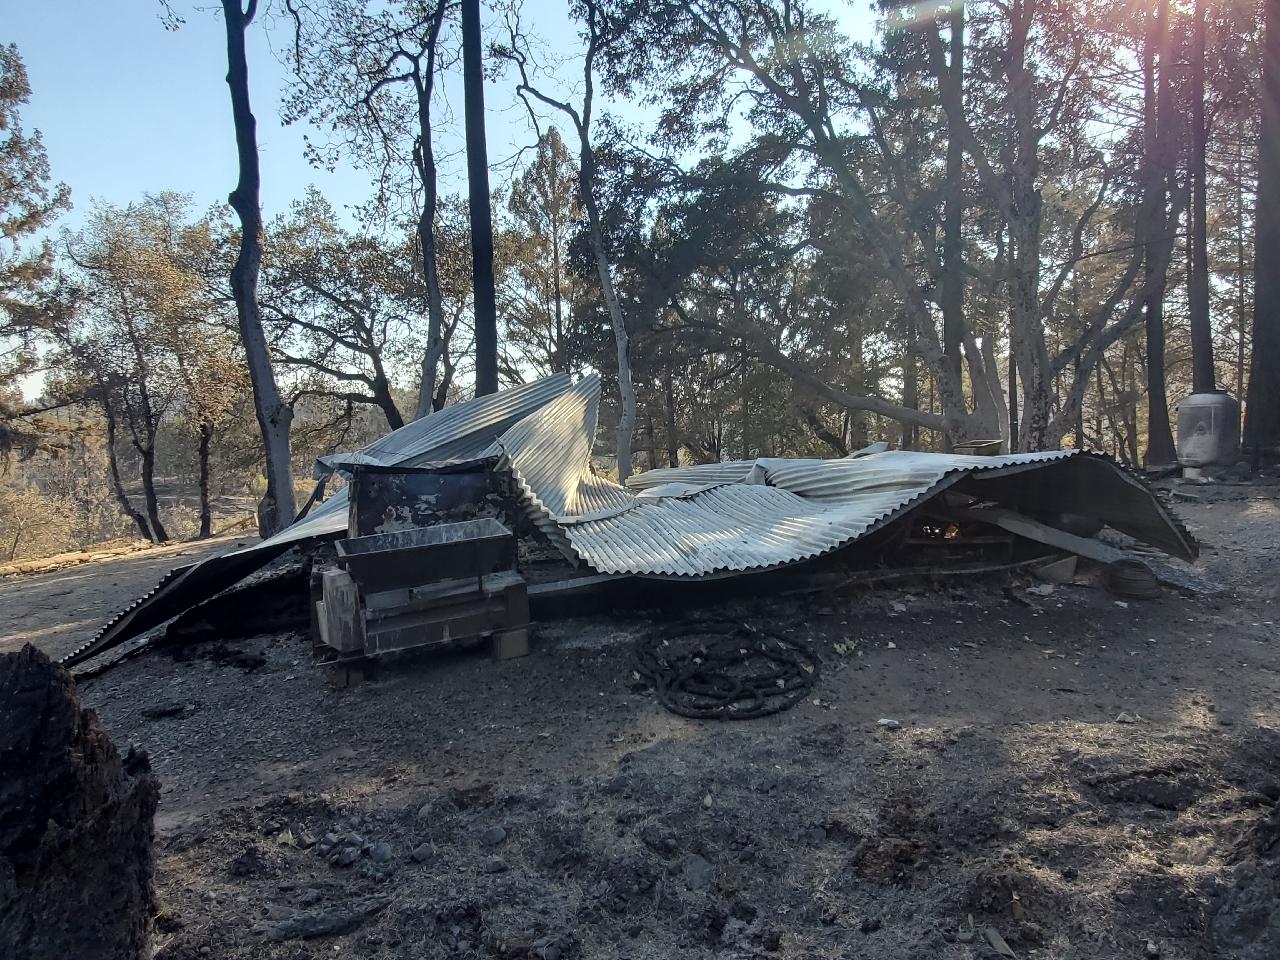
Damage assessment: destroyed